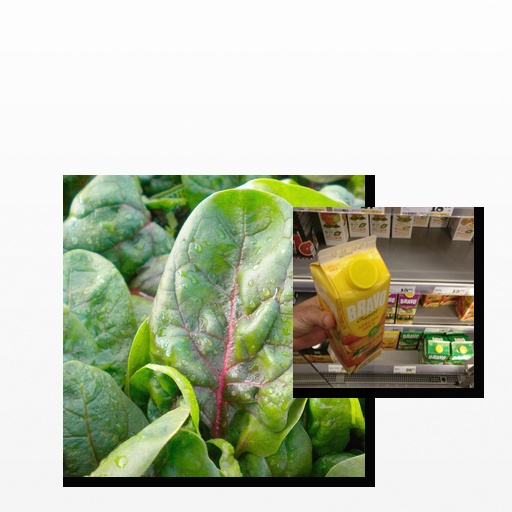
Food items: orange_juice, spinach